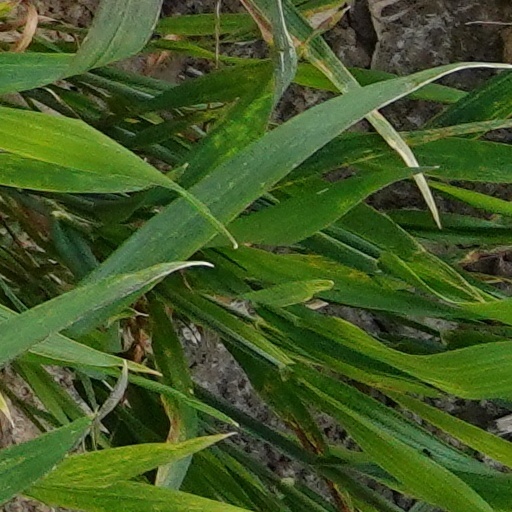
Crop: wheat